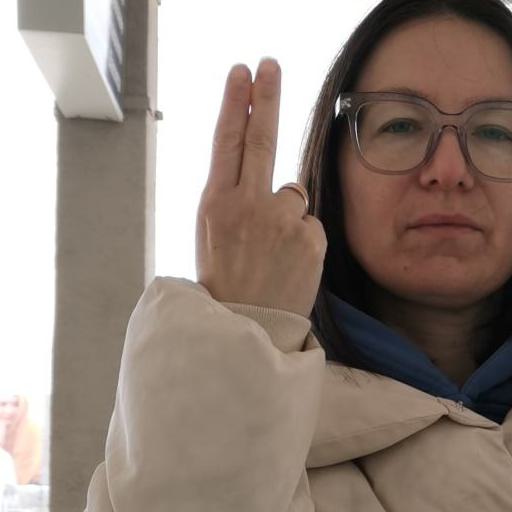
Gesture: two_up_inverted